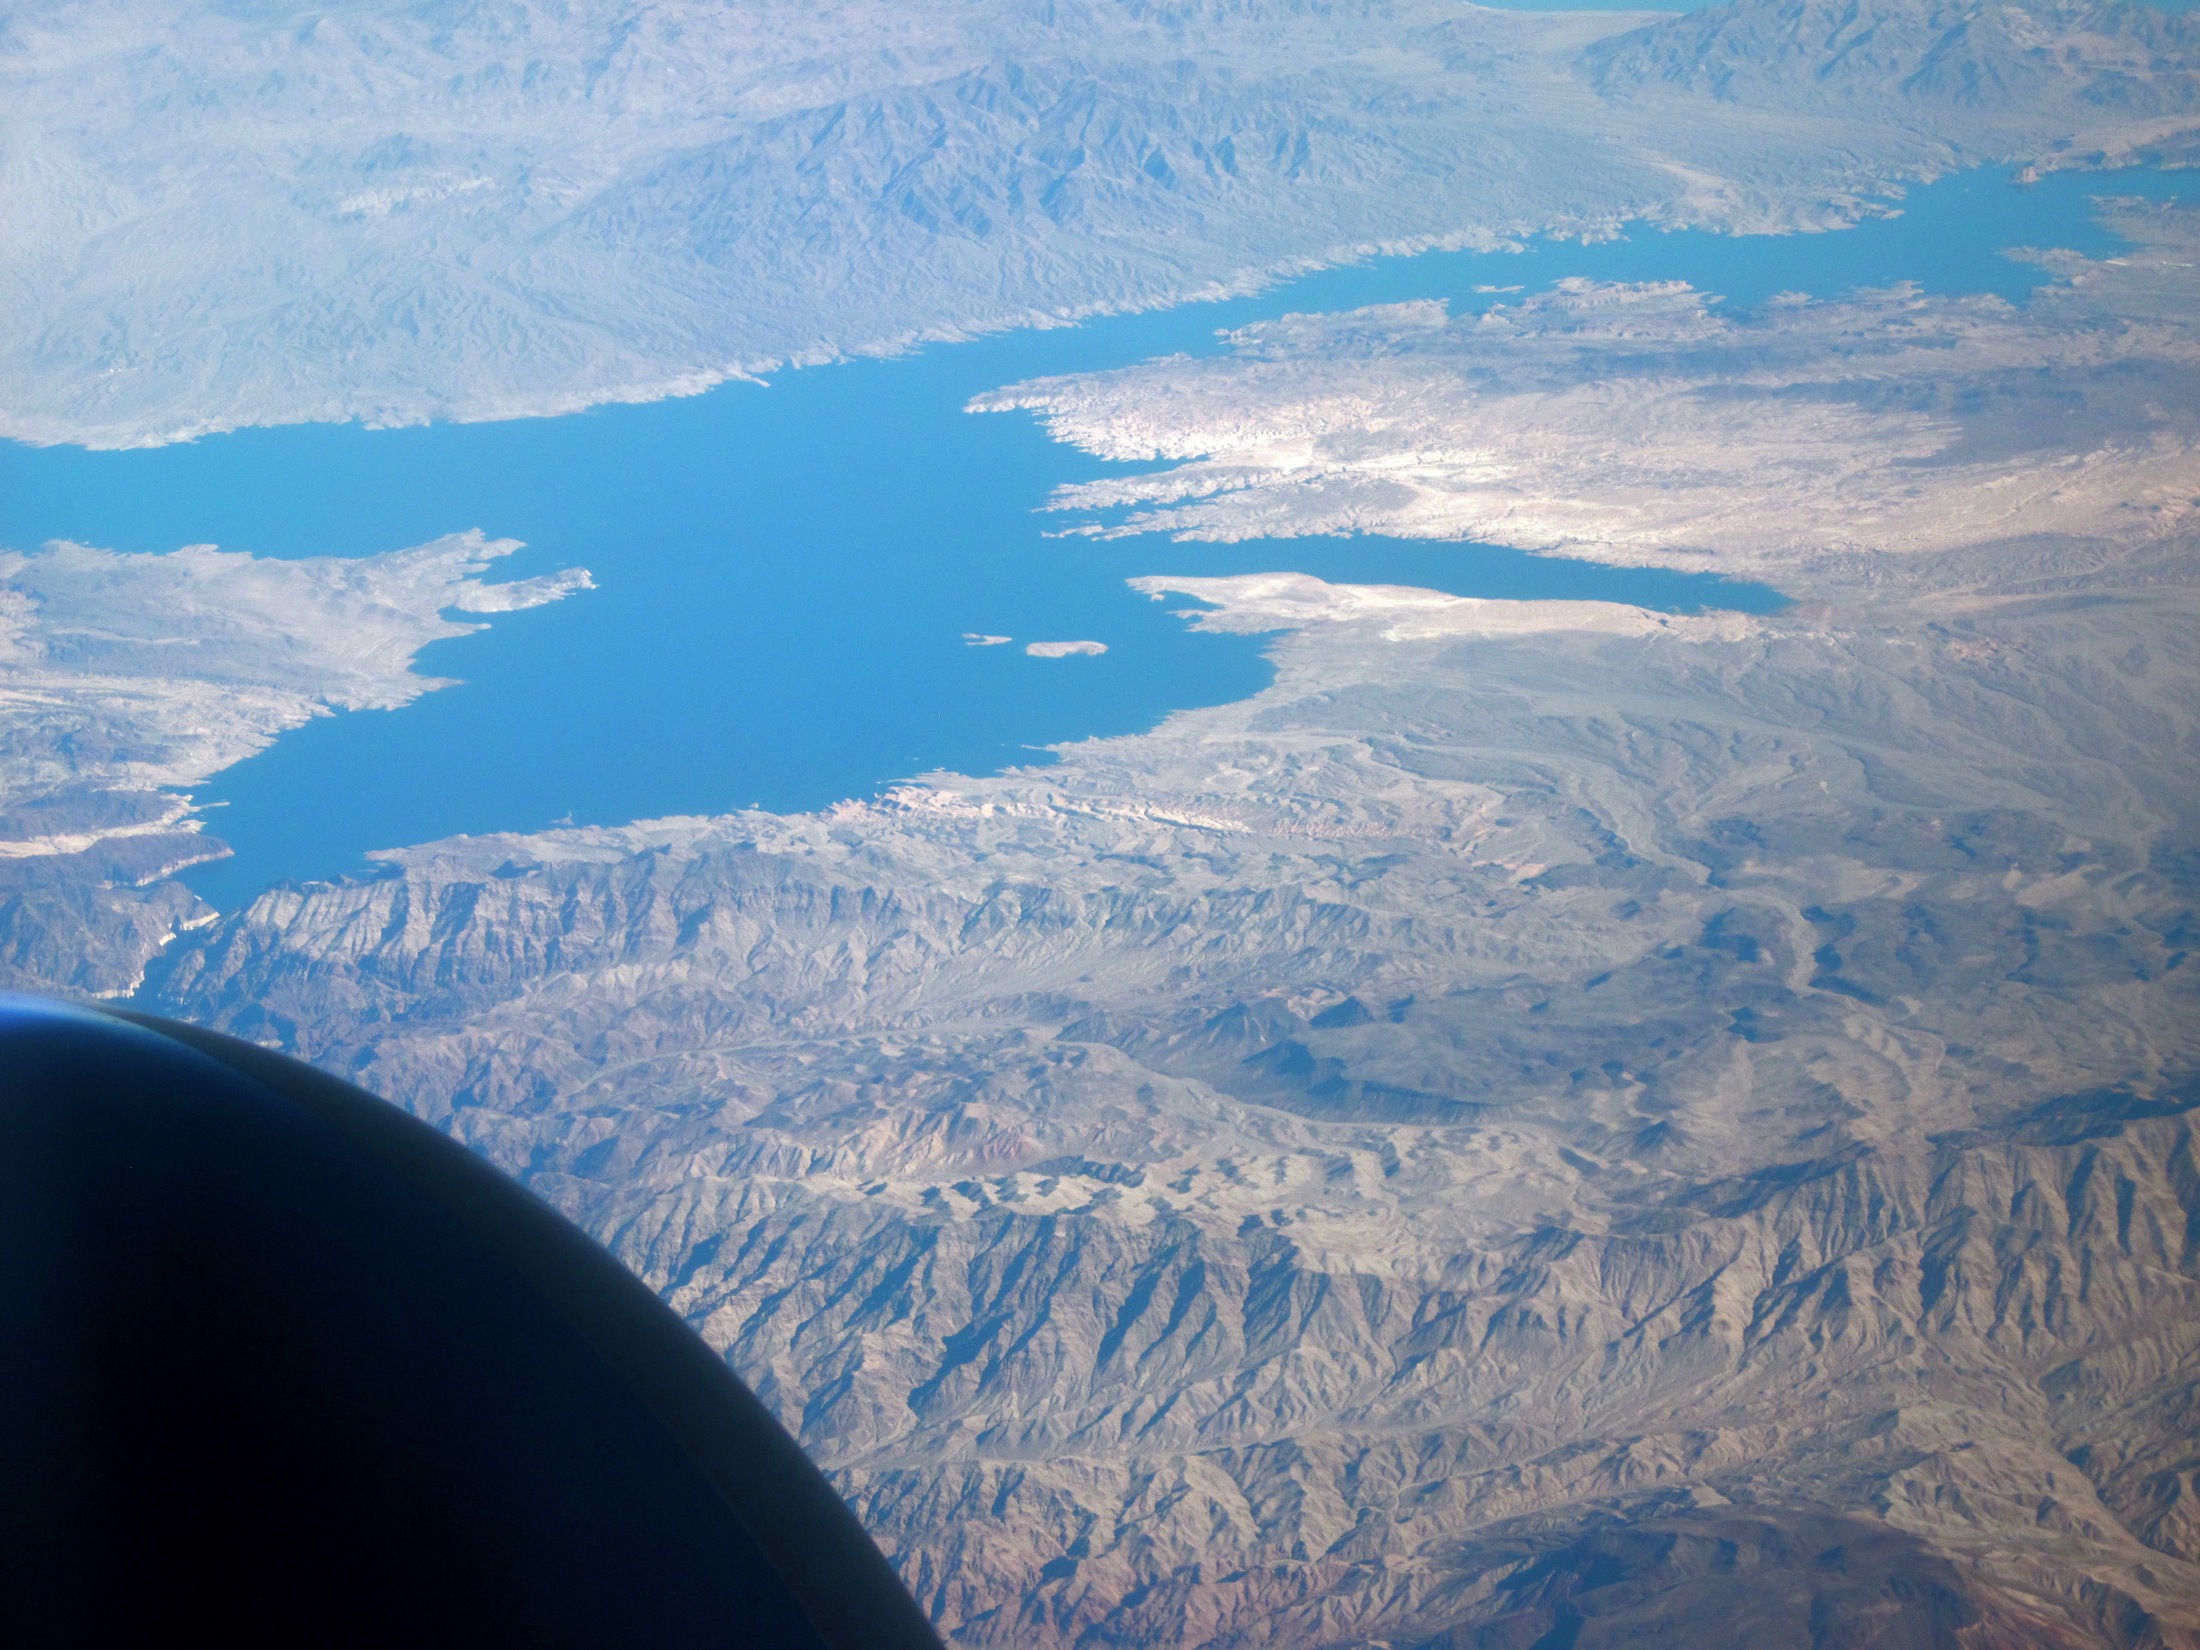
mountain, atmosphere, mountain range, ice, reflection, flight, arctic, earth, alps, plateau, landform, arctic ocean, aerial photography, geographical feature, atmospheric phenomenon, atmosphere of earth, mountainous landforms, glacial landform, geological phenomenon